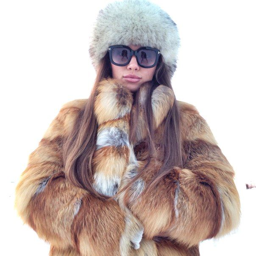
i do love looking at biological species .